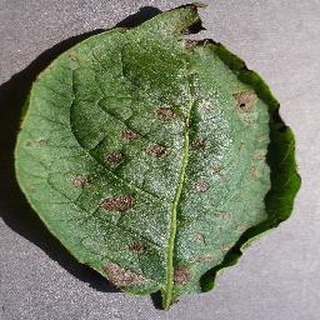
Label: potato_early_blight